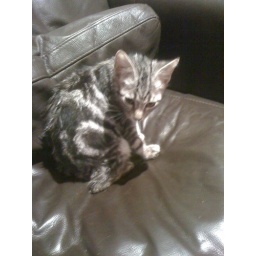
Hal after jumping in the full bathtub